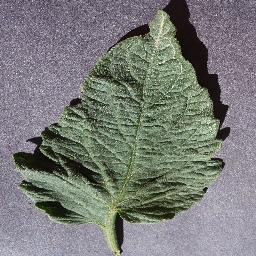
Label: Tomato___healthy